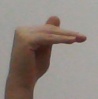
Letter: khaa